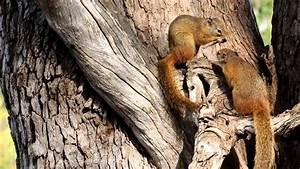
squirrel